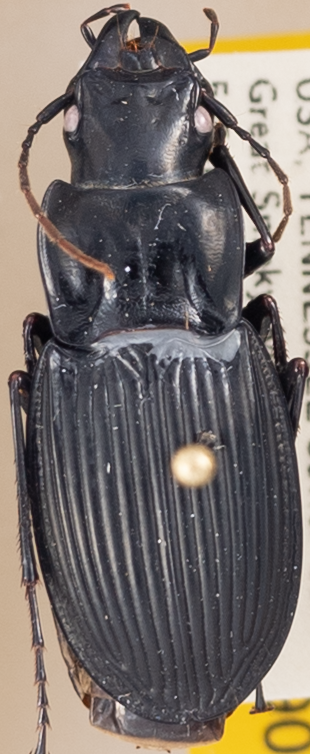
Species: Dicaelus teter
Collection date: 2021-08-31
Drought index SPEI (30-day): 1.93
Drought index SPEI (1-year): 1.22
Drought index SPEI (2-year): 2.09